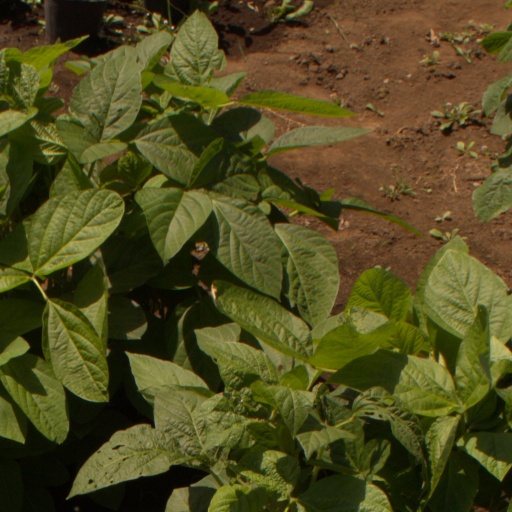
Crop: soybean